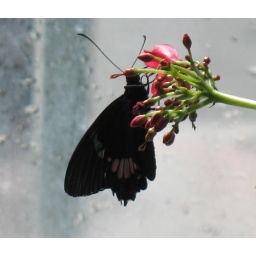
Black butterfly in window